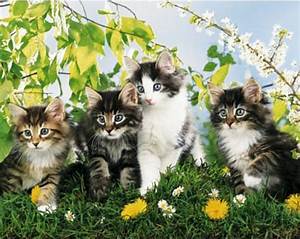
Label: cat